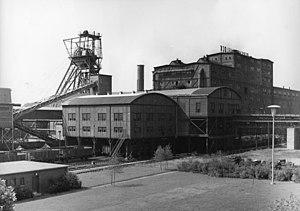
Voici une liste de mines situées en Rhénanie-du-Nord-Westphalie, Land d'Allemagne.